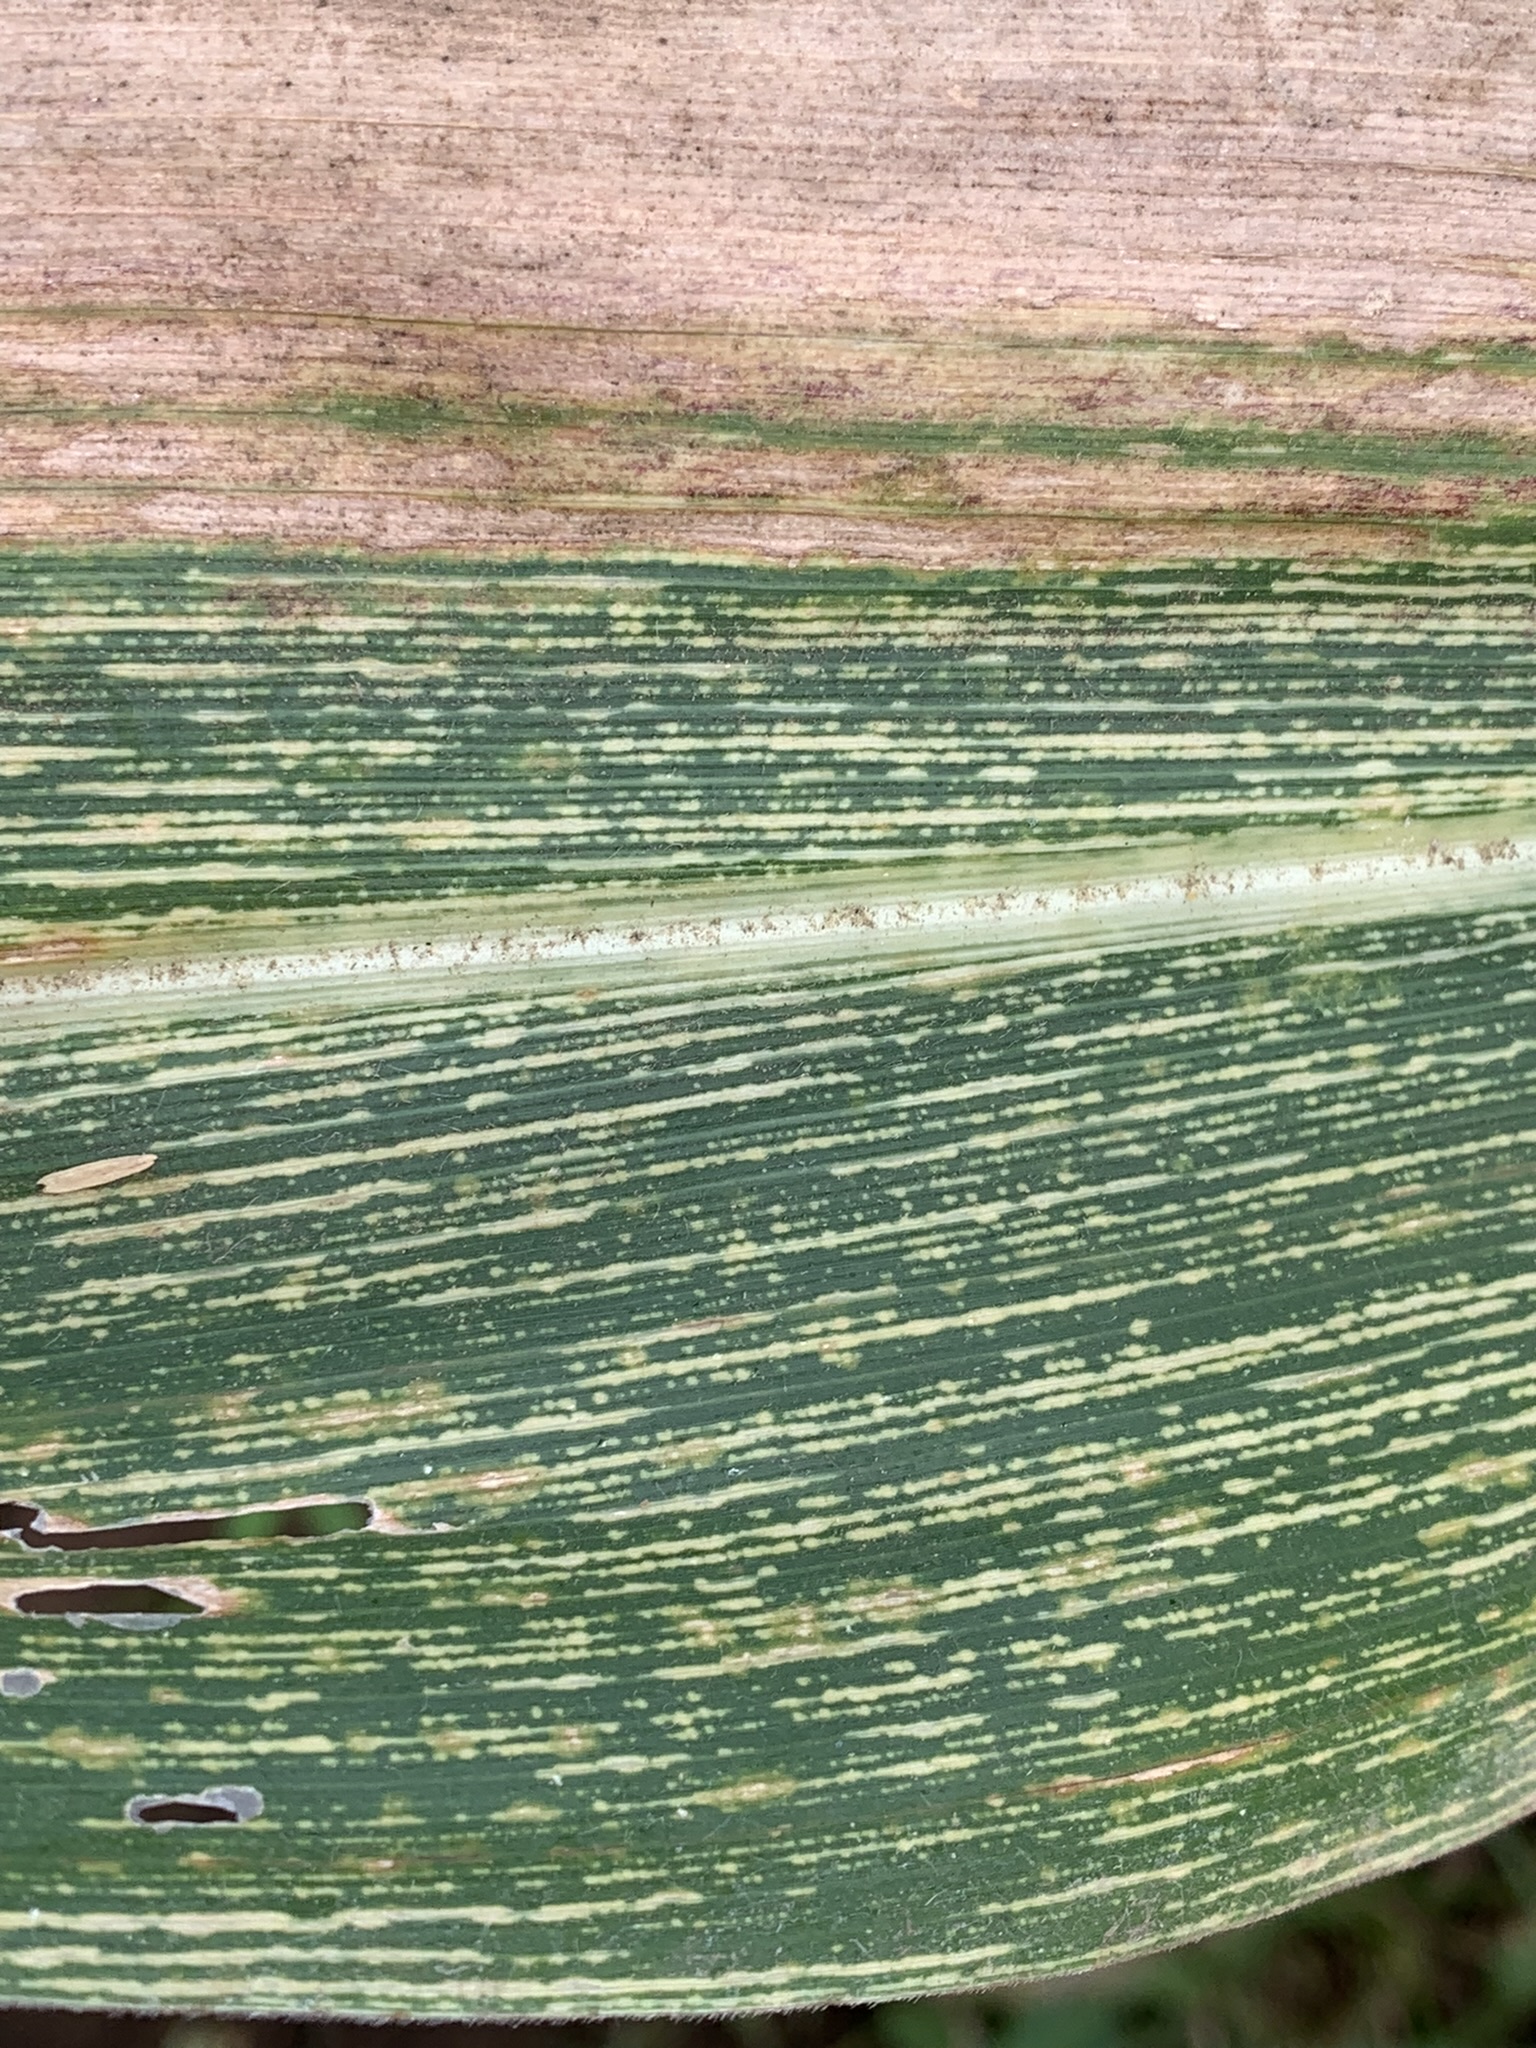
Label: MSV